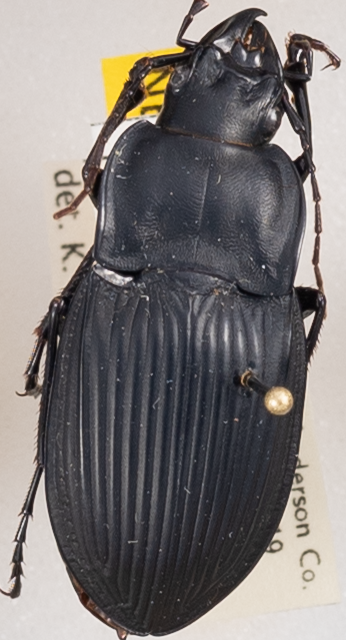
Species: Dicaelus dilatatus
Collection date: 2022-05-25
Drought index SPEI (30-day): -0.17
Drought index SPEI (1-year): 0.54
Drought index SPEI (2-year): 0.03